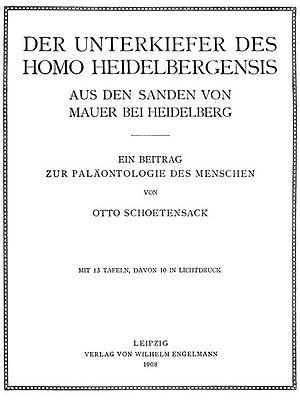
La mandibule de Mauer est le plus ancien fossile du genre Homo découvert en Allemagne. Elle a été trouvée en 1907 dans une sablière de la ville de Mauer, à environ 10 km au sud-est de Heidelberg. Elle a servi à définir une nouvelle espèce, Homo heidelbergensis, dont elle constitue de fait l'holotype. En 2010 la mandibule a été datée pour la première fois à 609 000 ± 40 000 ans.